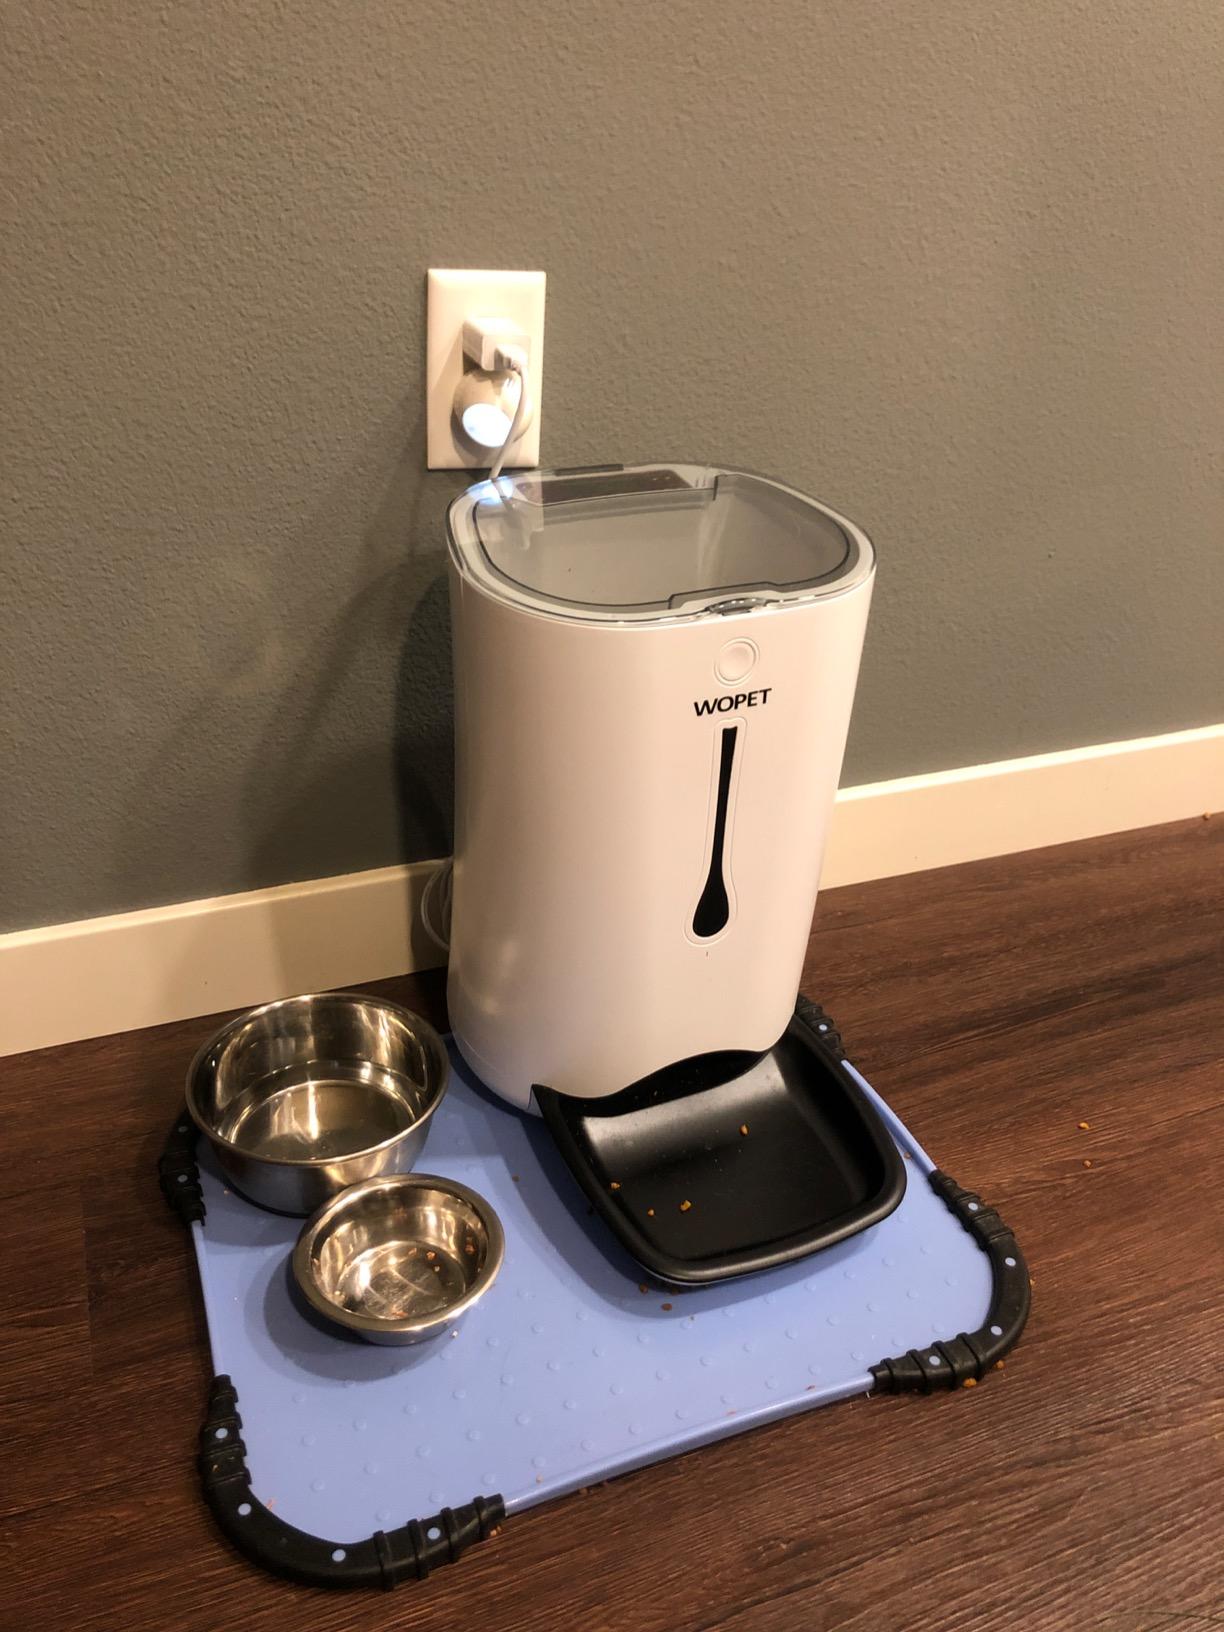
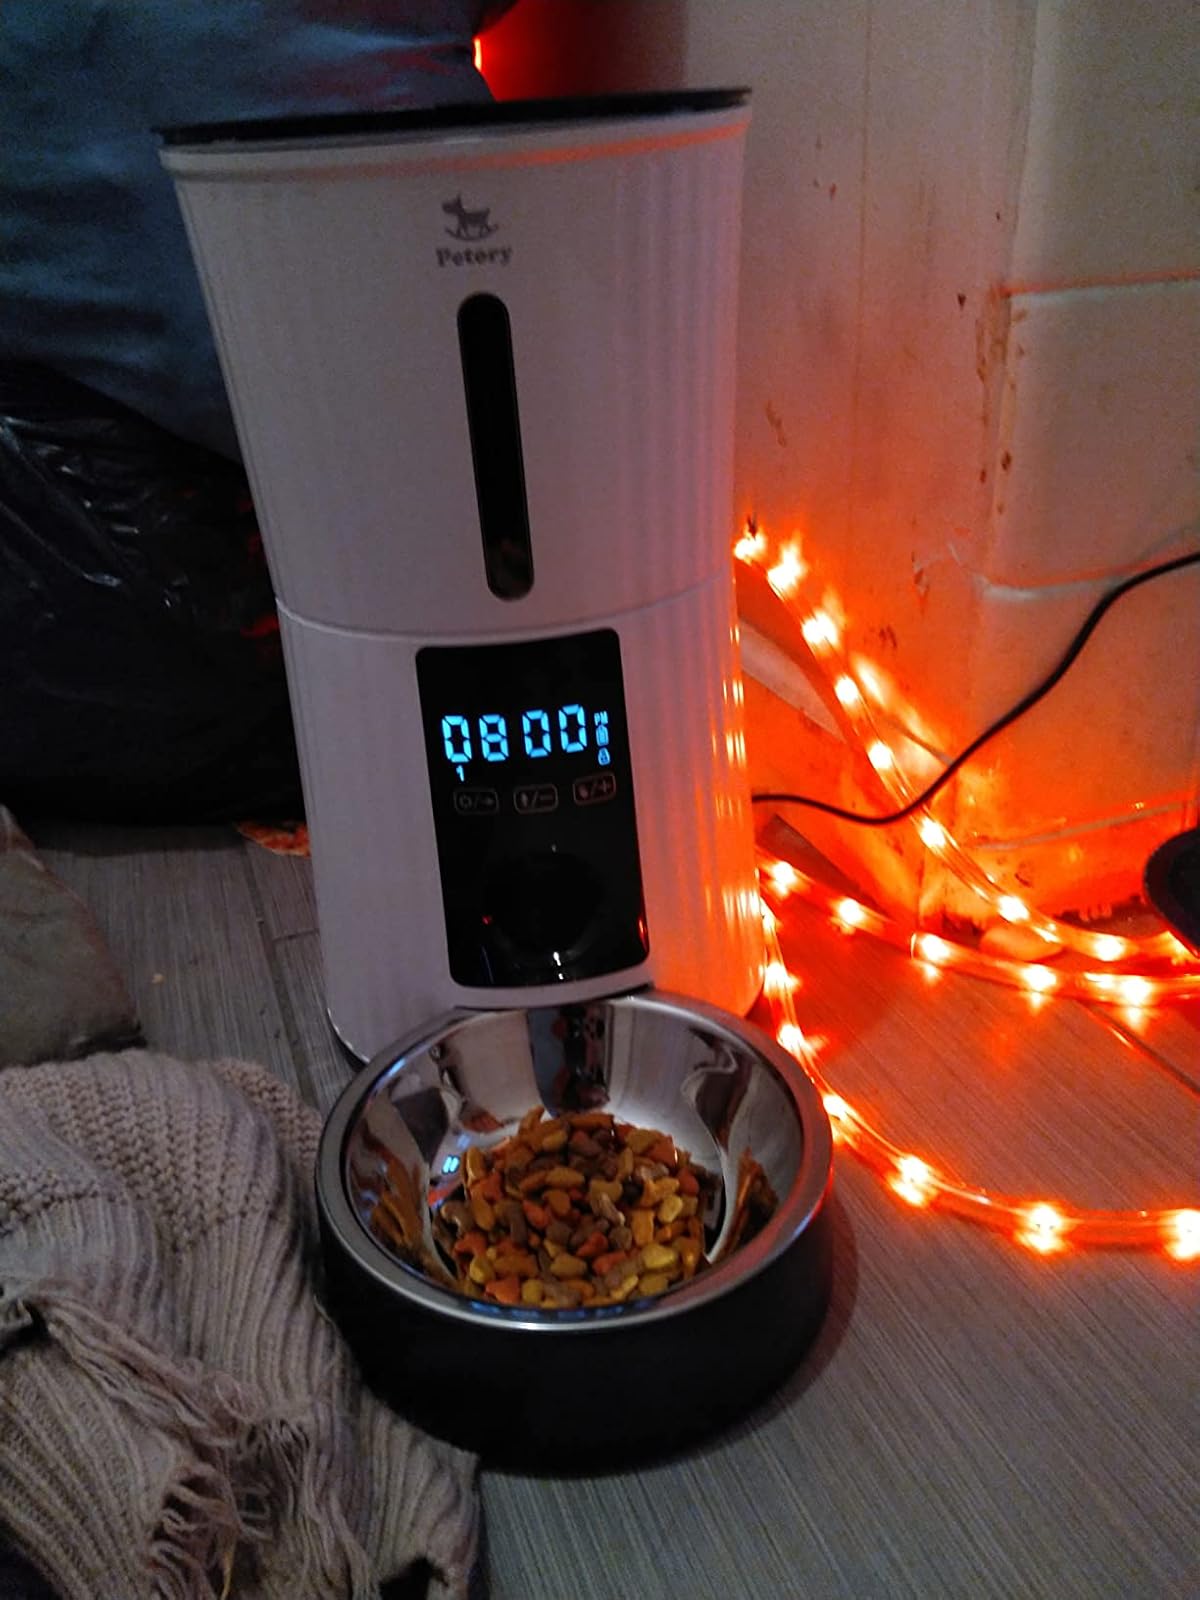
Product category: items_feeder
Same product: no